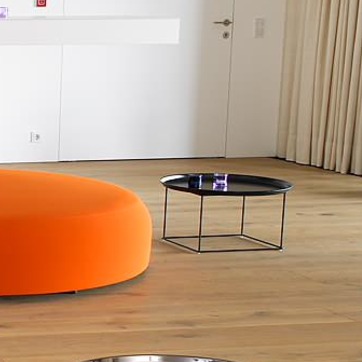
Material: metal